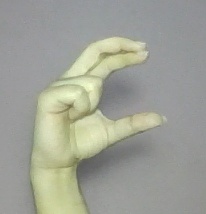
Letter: thal